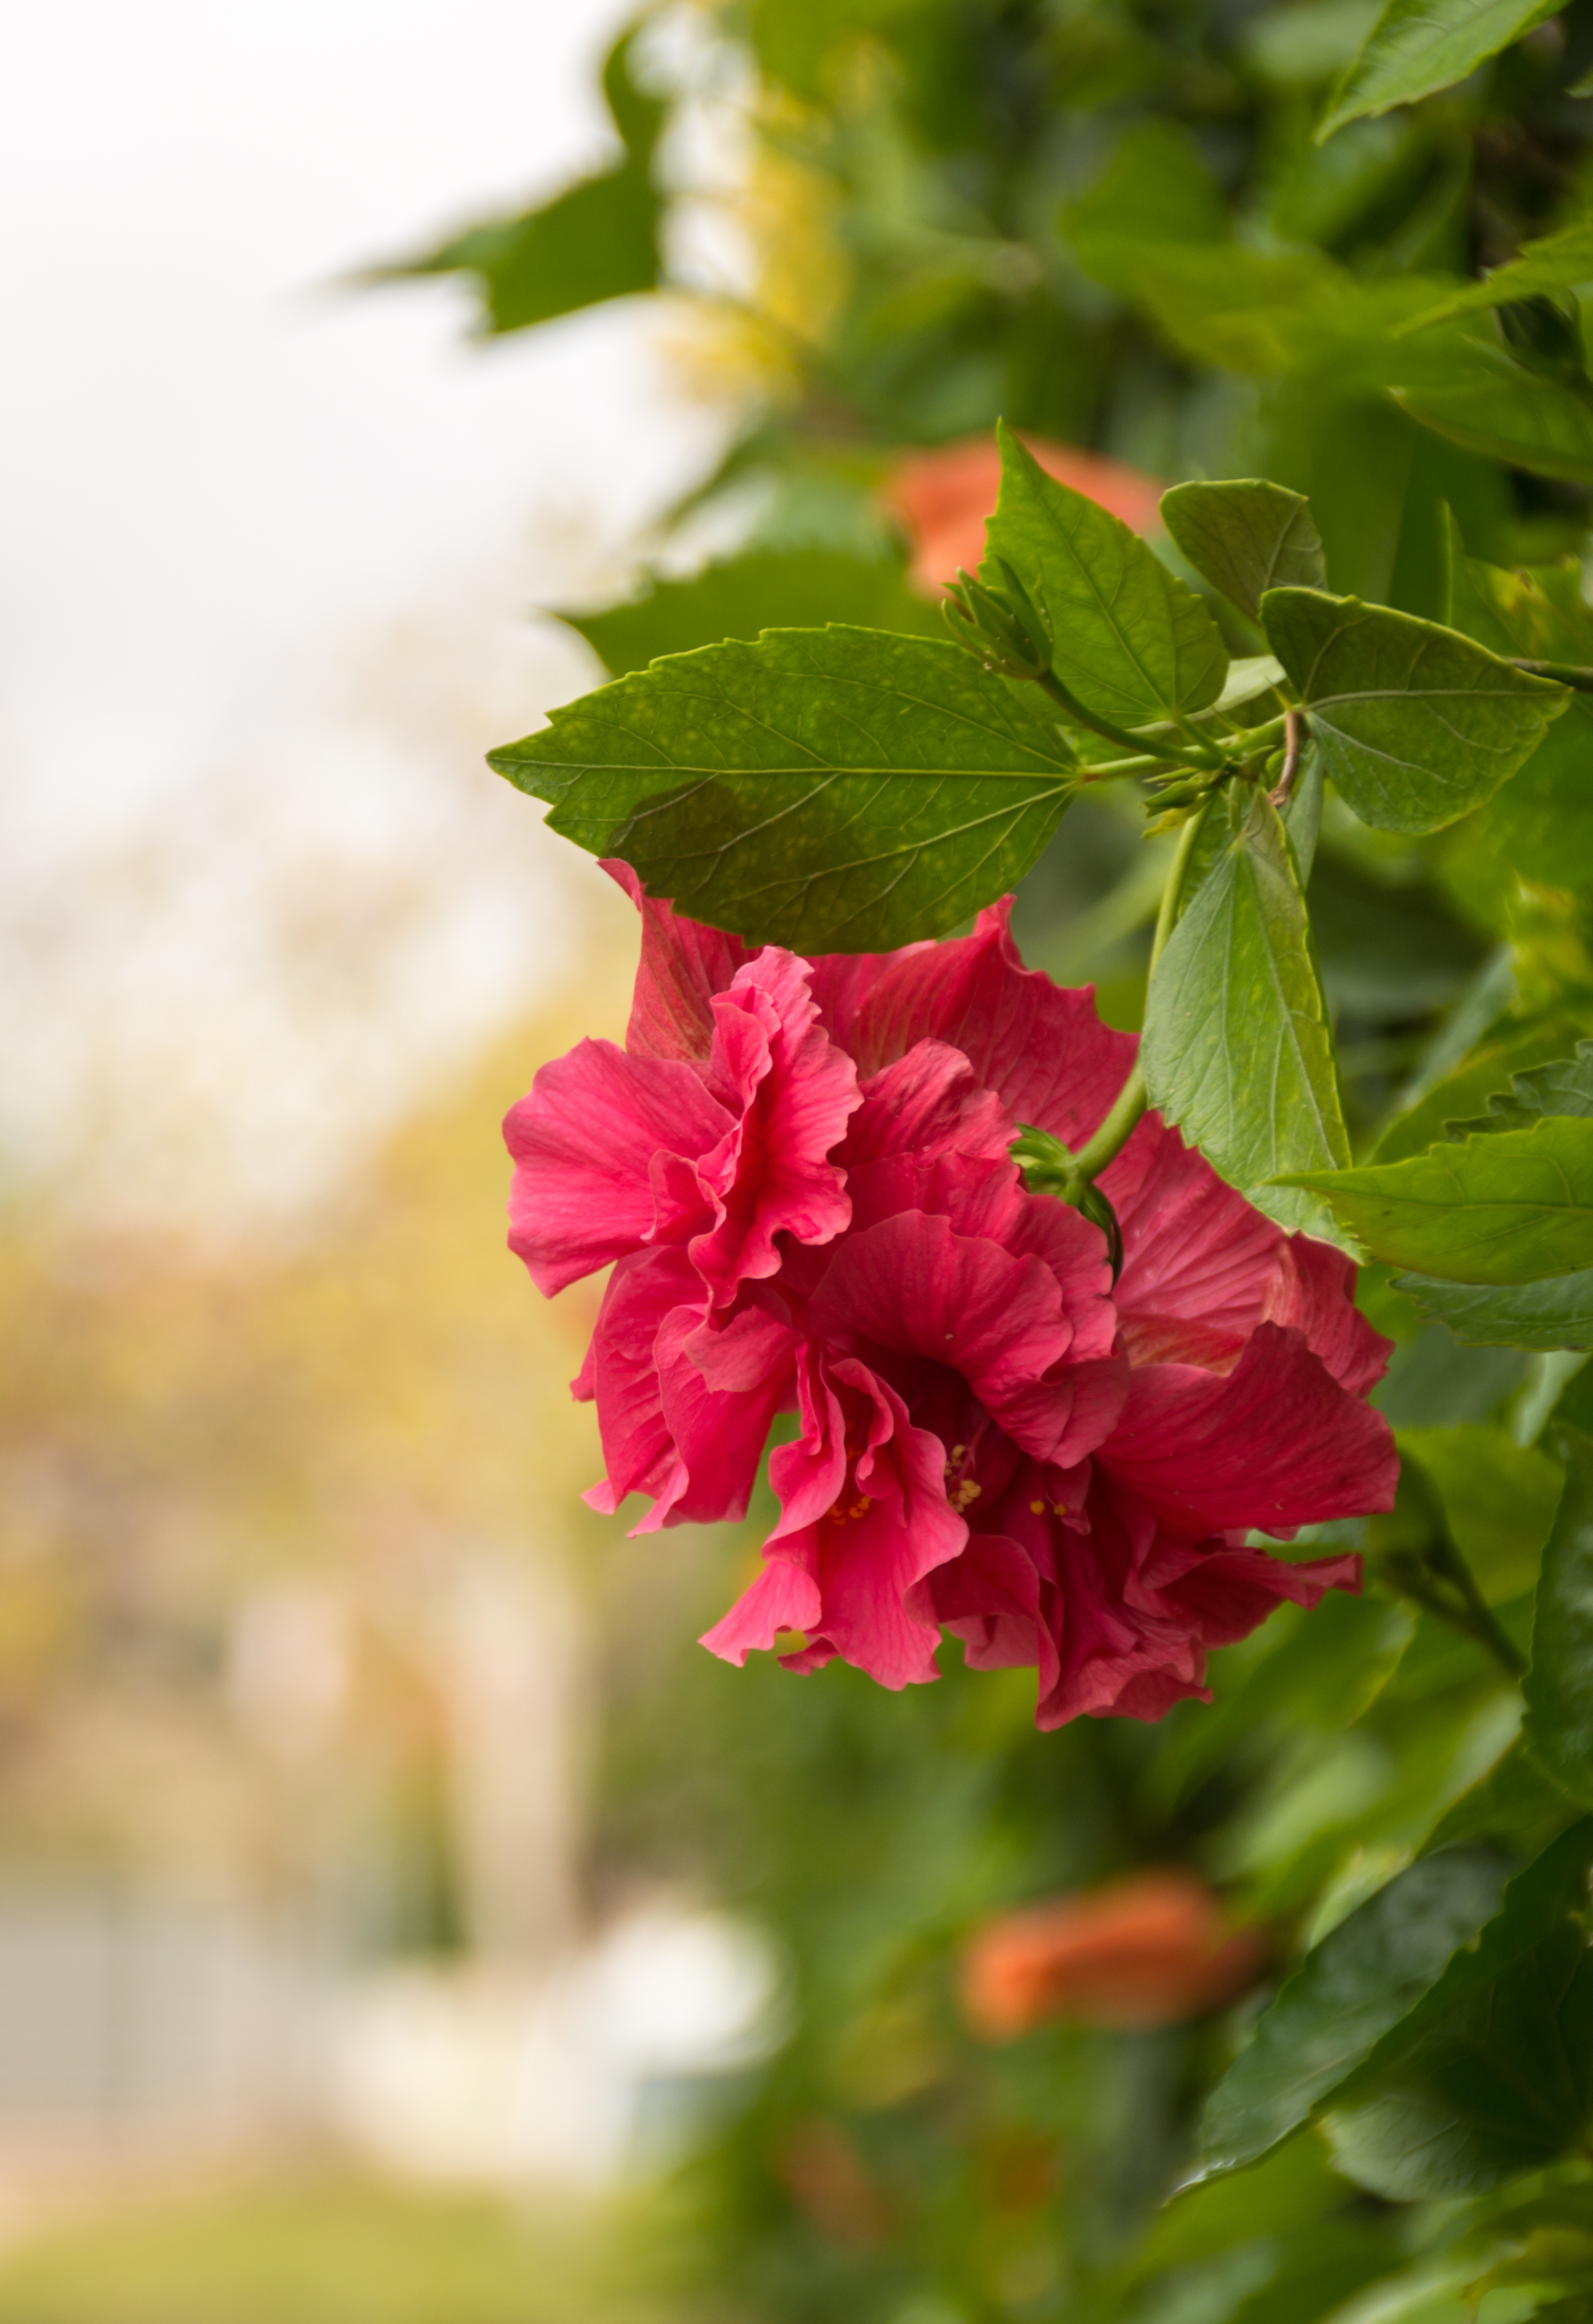
nature, blossom, light, plant, leaf, flower, petal, bloom, summer, floral, spring, green, red, color, macro, natural, botany, blooming, colorful, garden, pink, flora, wildflower, leaves, outdoors, sunny, shrub, bright, hibiscus, vibrant, malvales, macro photography, pink flowers, flowering plant, land plant